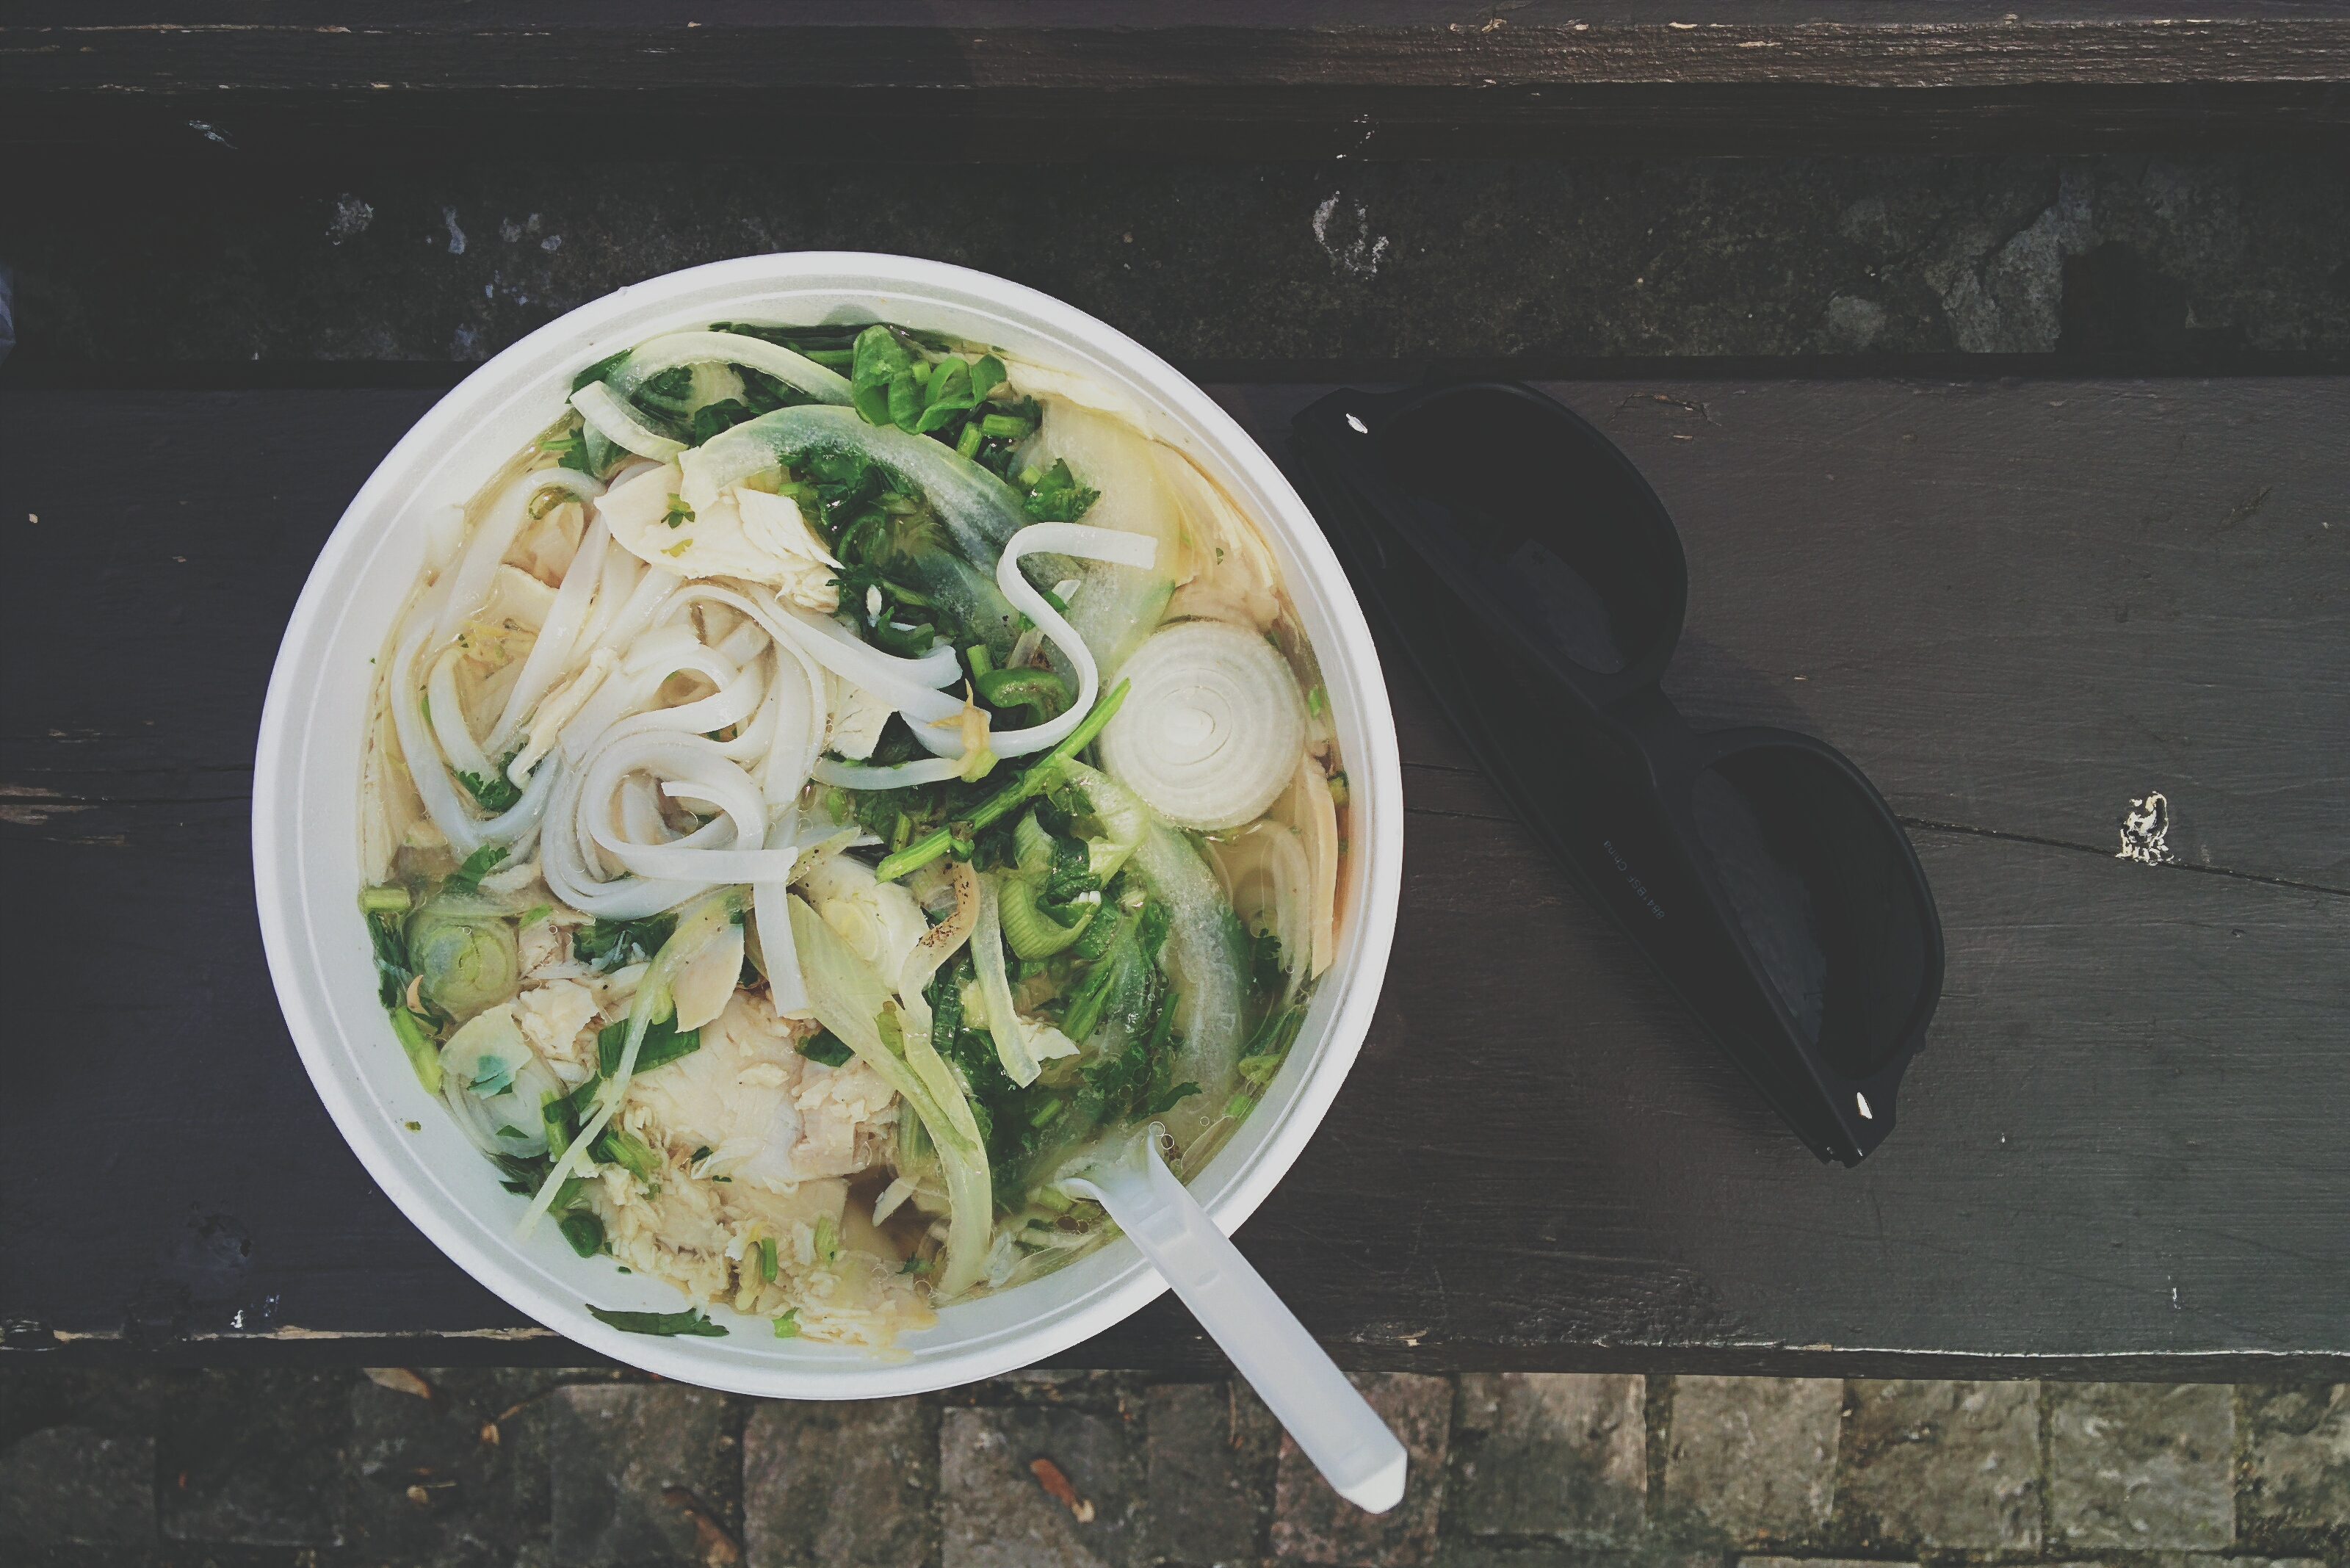
dish, food, cuisine, ingredient, pho, produce, recipe, noodle, noodle soup, B nh canh, laksa, rice noodles, udon, vegetable, asian soups, thai food, soup, chinese food, Karedok